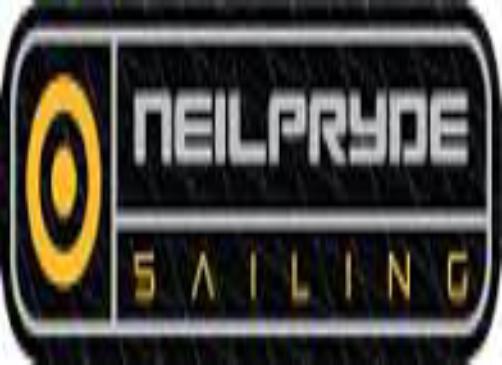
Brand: neil pryde-2
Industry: Sports